Ángel Berroa

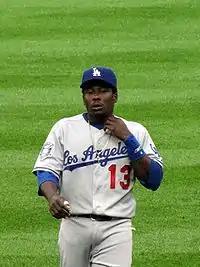
Berroa with the Los Angeles Dodgers on June 13, 2008

On June 6, 2008, Berroa was traded to the Los Angeles Dodgers for minor league infielder Juan Rivera. At the time of the trade, the Dodgers needed a temporary replacement for Rafael Furcal, who was in the disabled list with a back injury. Berroa received a surprisingly large amount of playing time, hitting .230 starting 64 games out of 84 total. Notably, he showed increased patience at the plate, drawing more walks than in any season since 2004 despite not playing a full season.